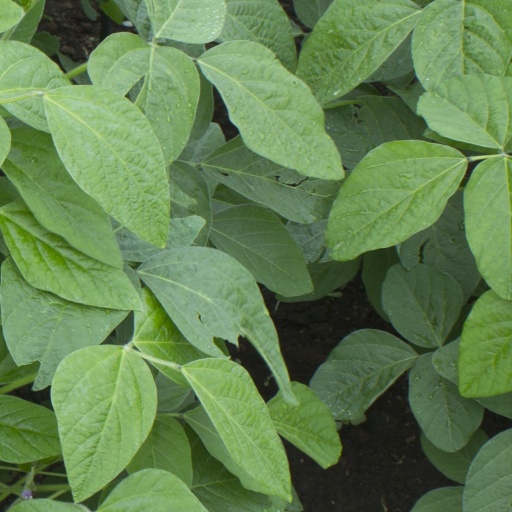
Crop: soybean